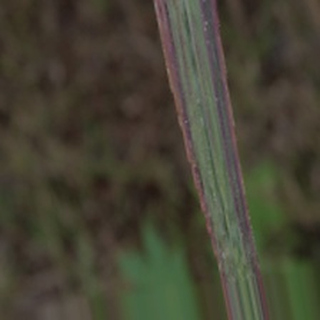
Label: sugarcane_bacterial_blight